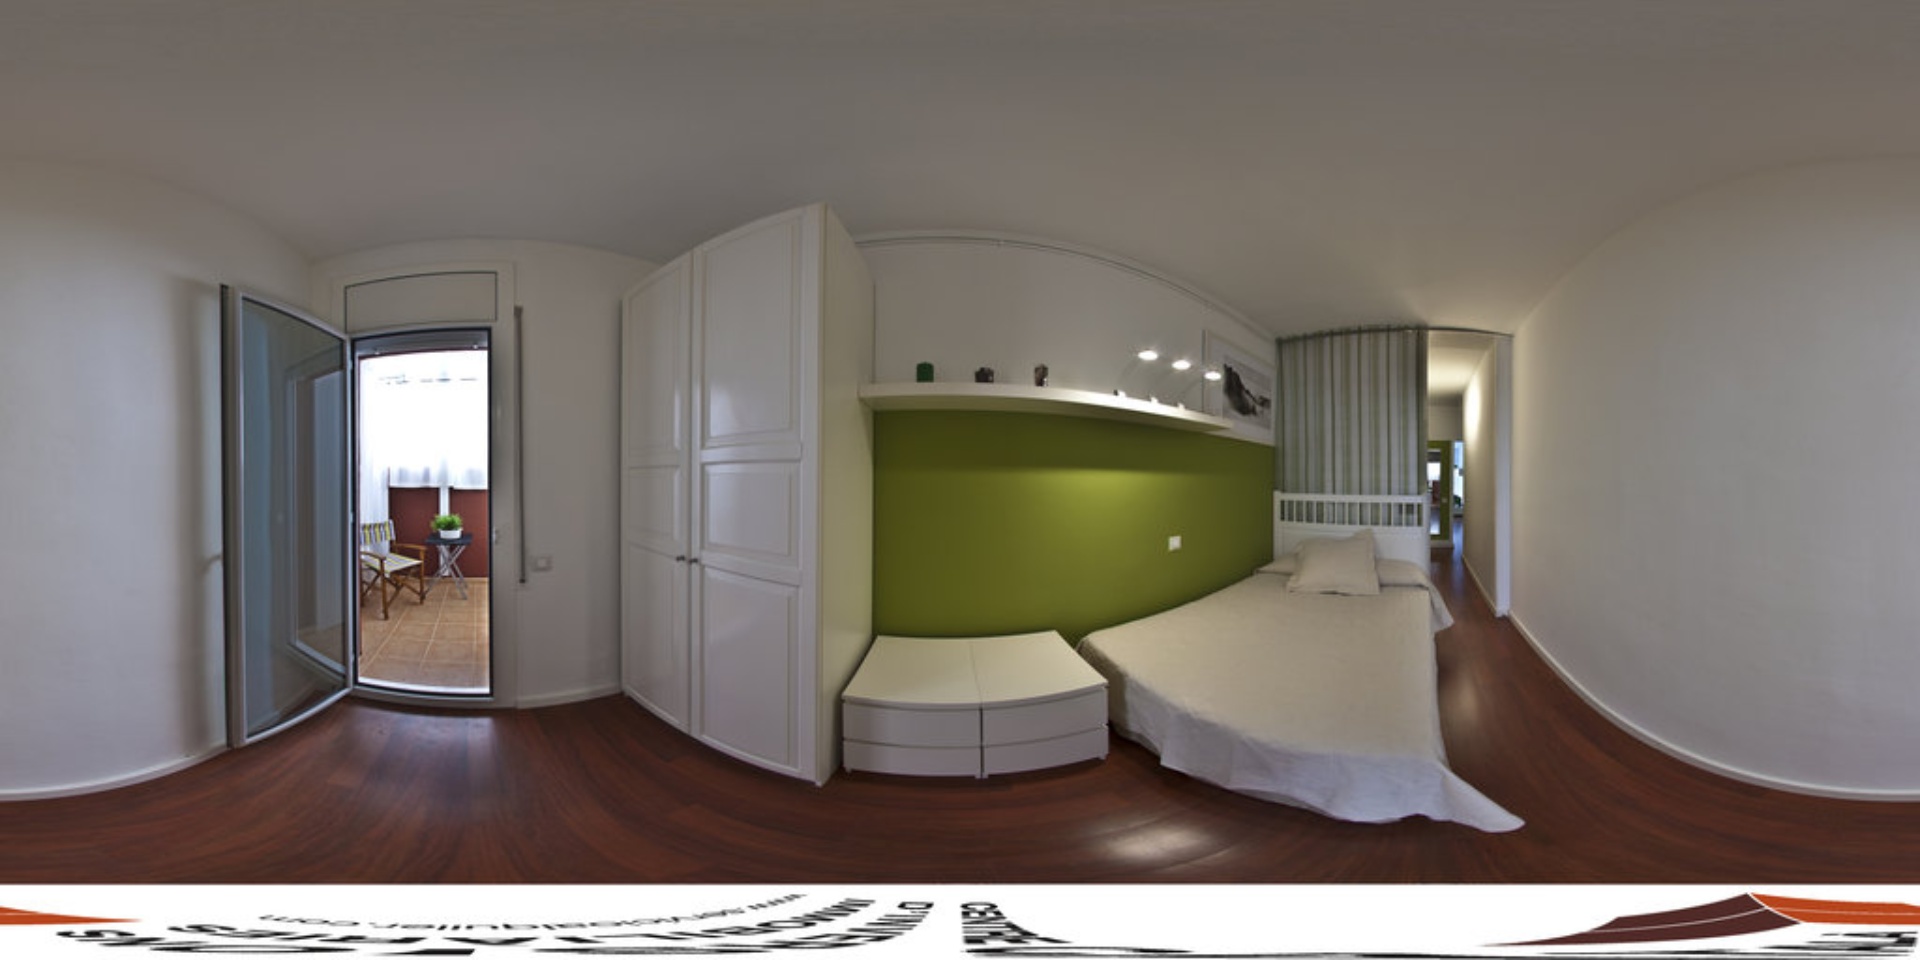
Referred object: White pillow on the bed

Referred object: the small green potted plant